Suzuki K engine

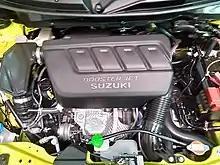
Suzuki K14C engine

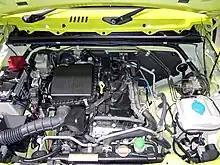
The K15B engine installed longitudinally in the Jimny

Boosterjet version of K14B engine with direct injection and turbocharger. This engine is no longer available since mid-2020 for European market and replaced by "K14D Boosterjet" mild hybrid engine.